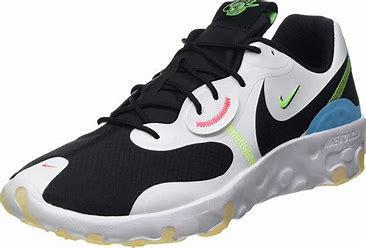
Brand: Nike
Model: Renew Lucent